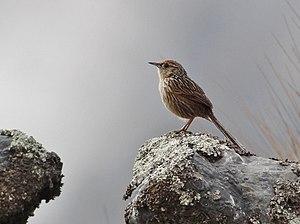
Le Synallaxe à queue marbrée est une espèce d'oiseaux de la famille des Furnariidae.